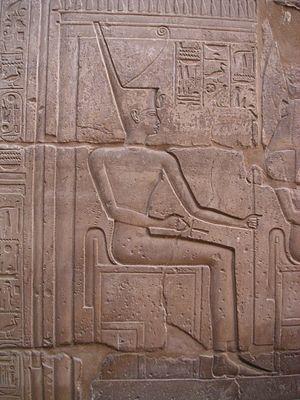
Relief représentant la déesse Neith, maîtresse de Saïs - Temple de Louxor - Règne de Ramsès II - XIXe dynastie égyptienne
Neith est, dans la mythologie égyptienne, une très ancienne déesse de la ville de Saïs dans le delta du Nil.